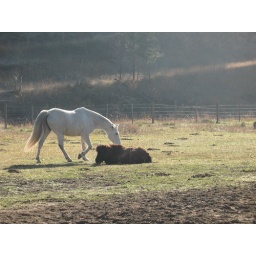
white and black horses in the pasture